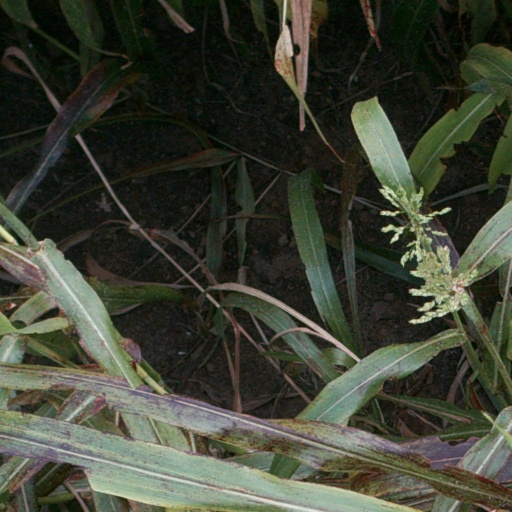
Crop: sorghum